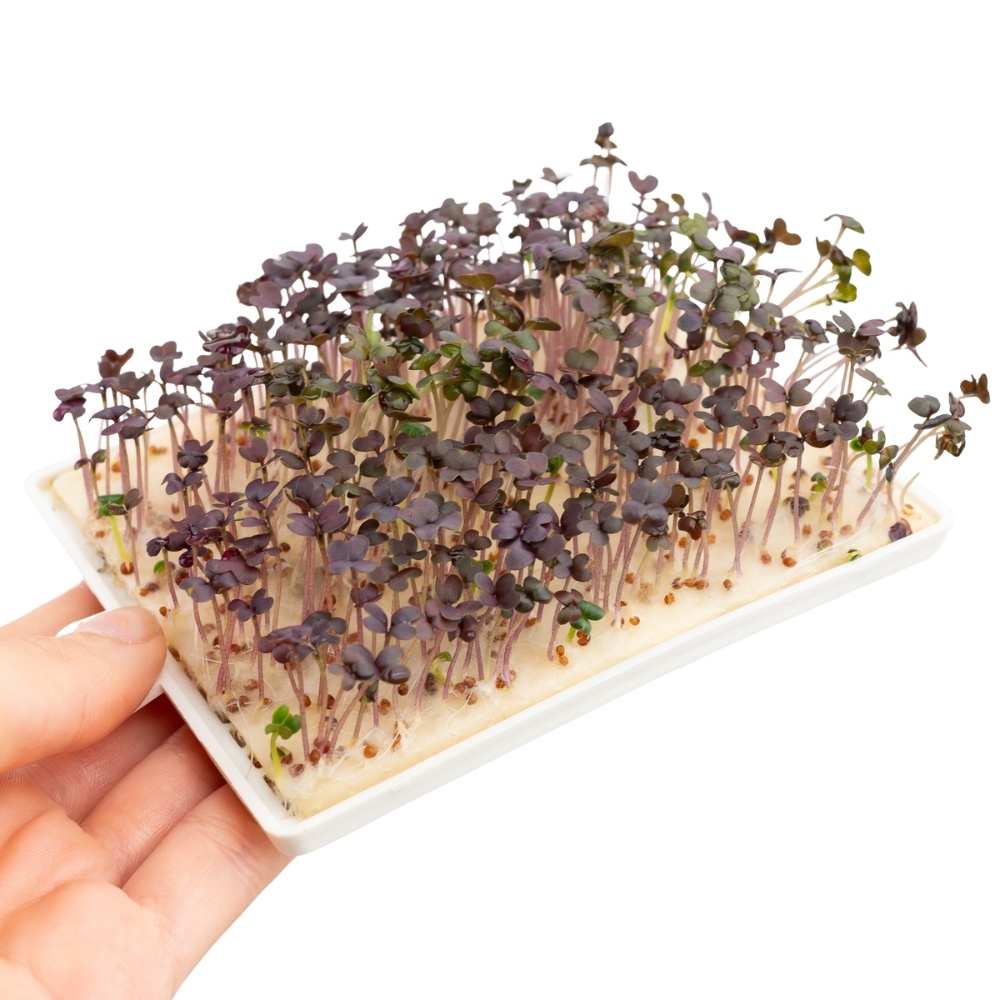
Microgreens Roter Senf 5er Pack
Roter Senf Microgreens zeichnen sich durch ein intensiv würziges, leicht scharfes Aroma aus, das an klassischen Senf oder milden Wasabi erinnert. Die Schärfe ist dabei angenehm, nicht brennend, und verleiht Gerichten eine pikante, leicht erdige Tiefe. Perfekt als Topping für Bowls, Sandwiches, Burger, Wraps sasiatischen Gerichten (z. B. Ramen, gebratener Reis, Pho) oder als würzige Note in Salaten oder grünen Smoothies. Achtung: Nach 10 Tagen ernten
Brand: urbanhive GmbH
Category: Food, Beverages & Tobacco > Food Items > Fruits & Vegetables > Fresh & Frozen Vegetables > Sprouts